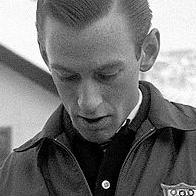
Age: 19